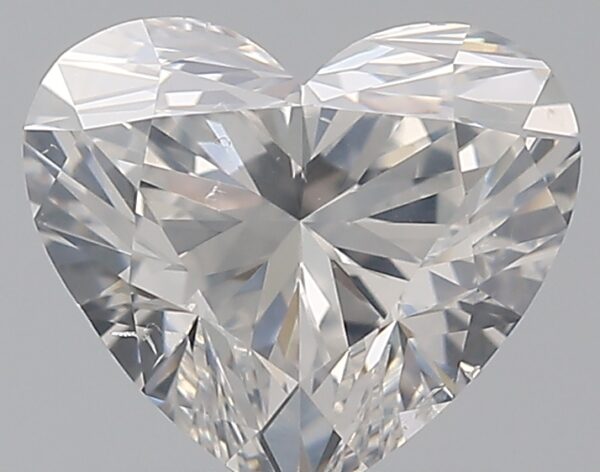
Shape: heart
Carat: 1
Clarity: SI2
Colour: G
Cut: EX
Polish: EX
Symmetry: EX
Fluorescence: N
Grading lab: GIA
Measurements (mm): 6.05 x 6.91 x 4.1